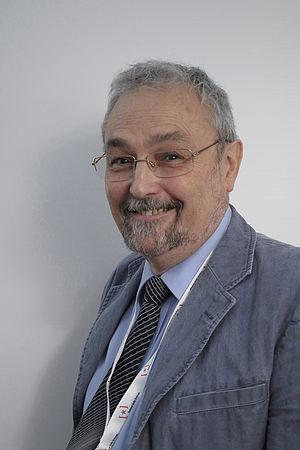
Robin Ian MacDonald Dunbar est un anthropologue britannique et un biologiste de l'évolution, spécialisé dans le comportement des primates. Il est connu pour avoir formulé le nombre de Dunbar, 148, une mesure de la « limite cognitive du nombre de personnes avec lesquelles un individu peut avoir des relations stables. »